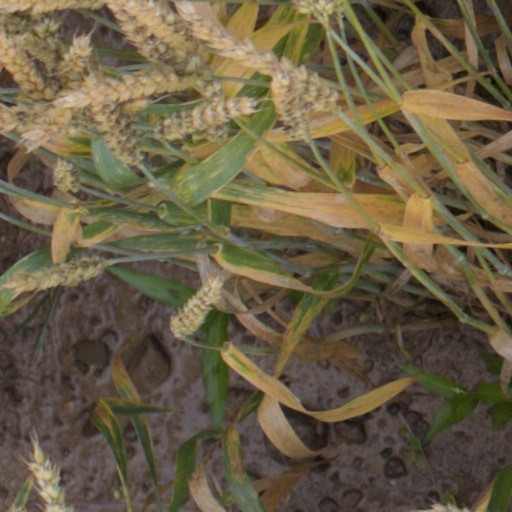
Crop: wheat